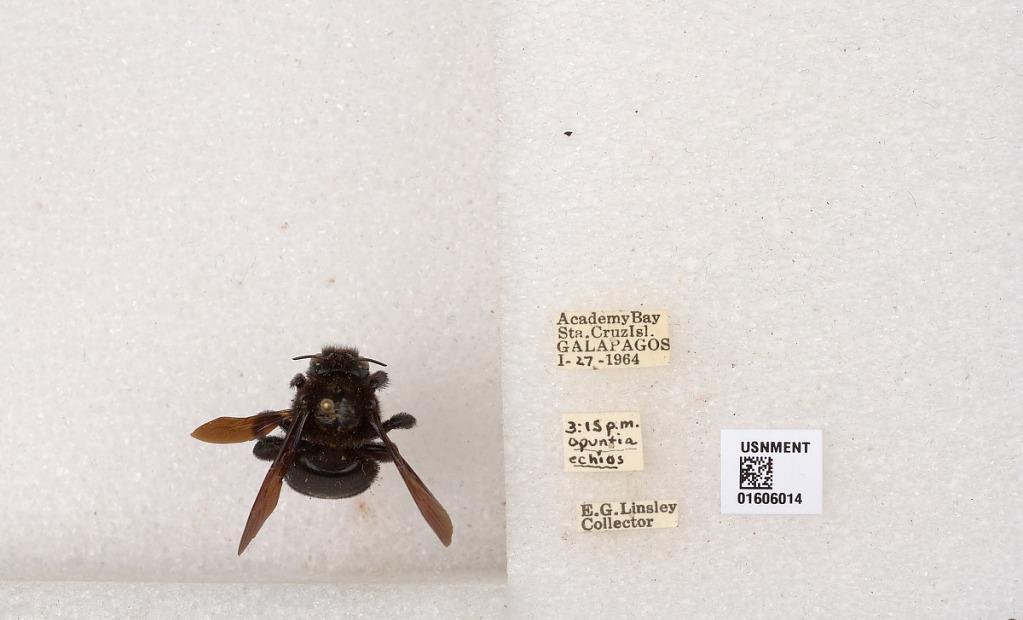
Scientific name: Xylocopa (Neoxylocopa) darwini Cockerell
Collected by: E. Linsley
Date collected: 1964-1-27
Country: Ecuador
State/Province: Galapagos
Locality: Academy Bay Sta. Cruz Isl.
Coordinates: -0.751362, -90.3061